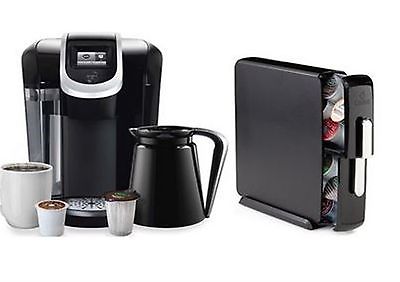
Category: coffee maker